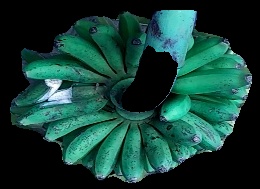
Variety: rasbale
Grade: grade3